Château de Vizille

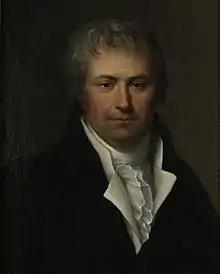
Claude Perier

In 1780 the Duke of Villeroy, Gabriel Louis de Neufville, sold the Chateau de Vizille and areas around it to Claude Perier for approximately 1,0254,000 livres. About a decade later, Claude had over 400 workers at the Château creating printed cotton. This building would end up playing an important role in the beginning of the French Revolution.